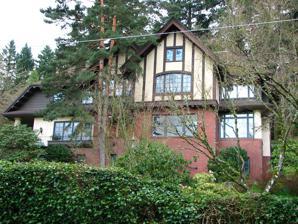
Building: Alexander D. McDougall House
Country: United States of America
Year built: 1911
Historic building in Portland, Oregon, U.S. United States historic place Alexander D. McDougall House U.S. National Register of Historic Places The house's exterior in 2008 Location Northwest Thurman St., Portland, Oregon Coordinates 45°32′24″N 122°43′11″W / 45.54000°N 122.71972°W / 45.54000; -122.71972 Area 0.4 acres (0.16 ha) Built 1911 Built by Franchell & Parlin Architect Ellis Lawrence Architectural style English Tudor ; Arts and Crafts MPS Architecture of Ellis F. Lawrence MPS NRHP reference No. 99000359 Added to NRHP March 18, 1999 The Alexander D. McDougall House is a historic house in the Willamette Heights neighborhood of Northwest Portland , in Portland, Oregon . It was designed by architect Ellis Lawrence with elements of Tudor Revival architecture and Arts & Crafts architecture , and it was built in 1911 by local builders Franchell & Parlin. The house is significant as an "excellent intact example" of the early work of Lawrence.  Its notable features include the views afforded from its siting; on the outside its landscaping, rock walls, decorative half-timbering , brickwork, and verandah; and on the inside its floor plan which provides "comfort and efficiency" despite the large size of the house, its oak paneling, niches, built-in benches, and art glass window. See also National Register of Historic Places listings in Northwest Portland, Oregon Natt and Christena McDougall House , nearby at 3728 NW Thurman Street, another NRHP-listed example of Ellis Lawrence's work References